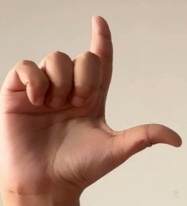
ASL sign: L